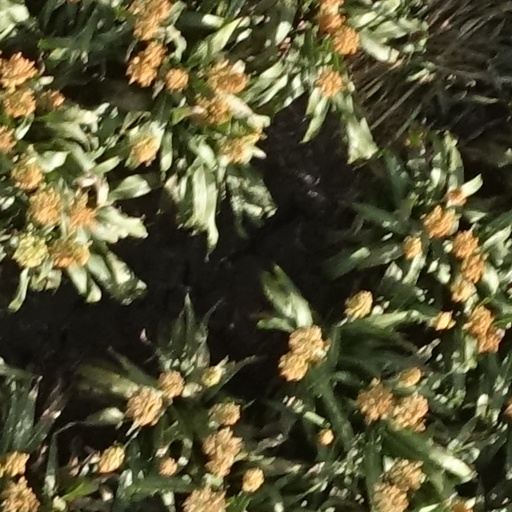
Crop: sorghum